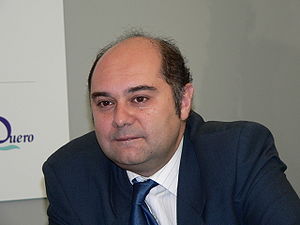
Diego Valverde Villena
Digteren Diego Valverde Villena er født den 6. april 1967 i Lima, Peru af spansk far og boliviansk mor. Han er spansk og peruansk statsborger.